Aleida March

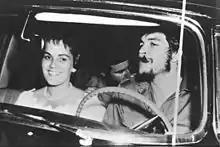
March with Che Guevara in 1961

Aleida March Torres (born 19 October 1936) is a Cuban revolutionary who is the widow of Ernesto "Che" Guevara's and a member of Fidel Castro's Cuban army.